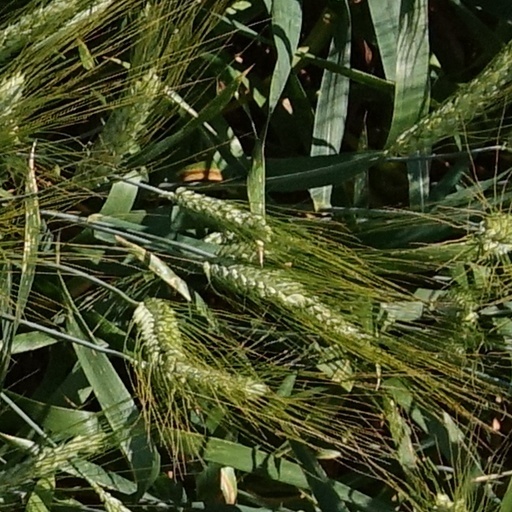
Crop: wheat